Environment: real
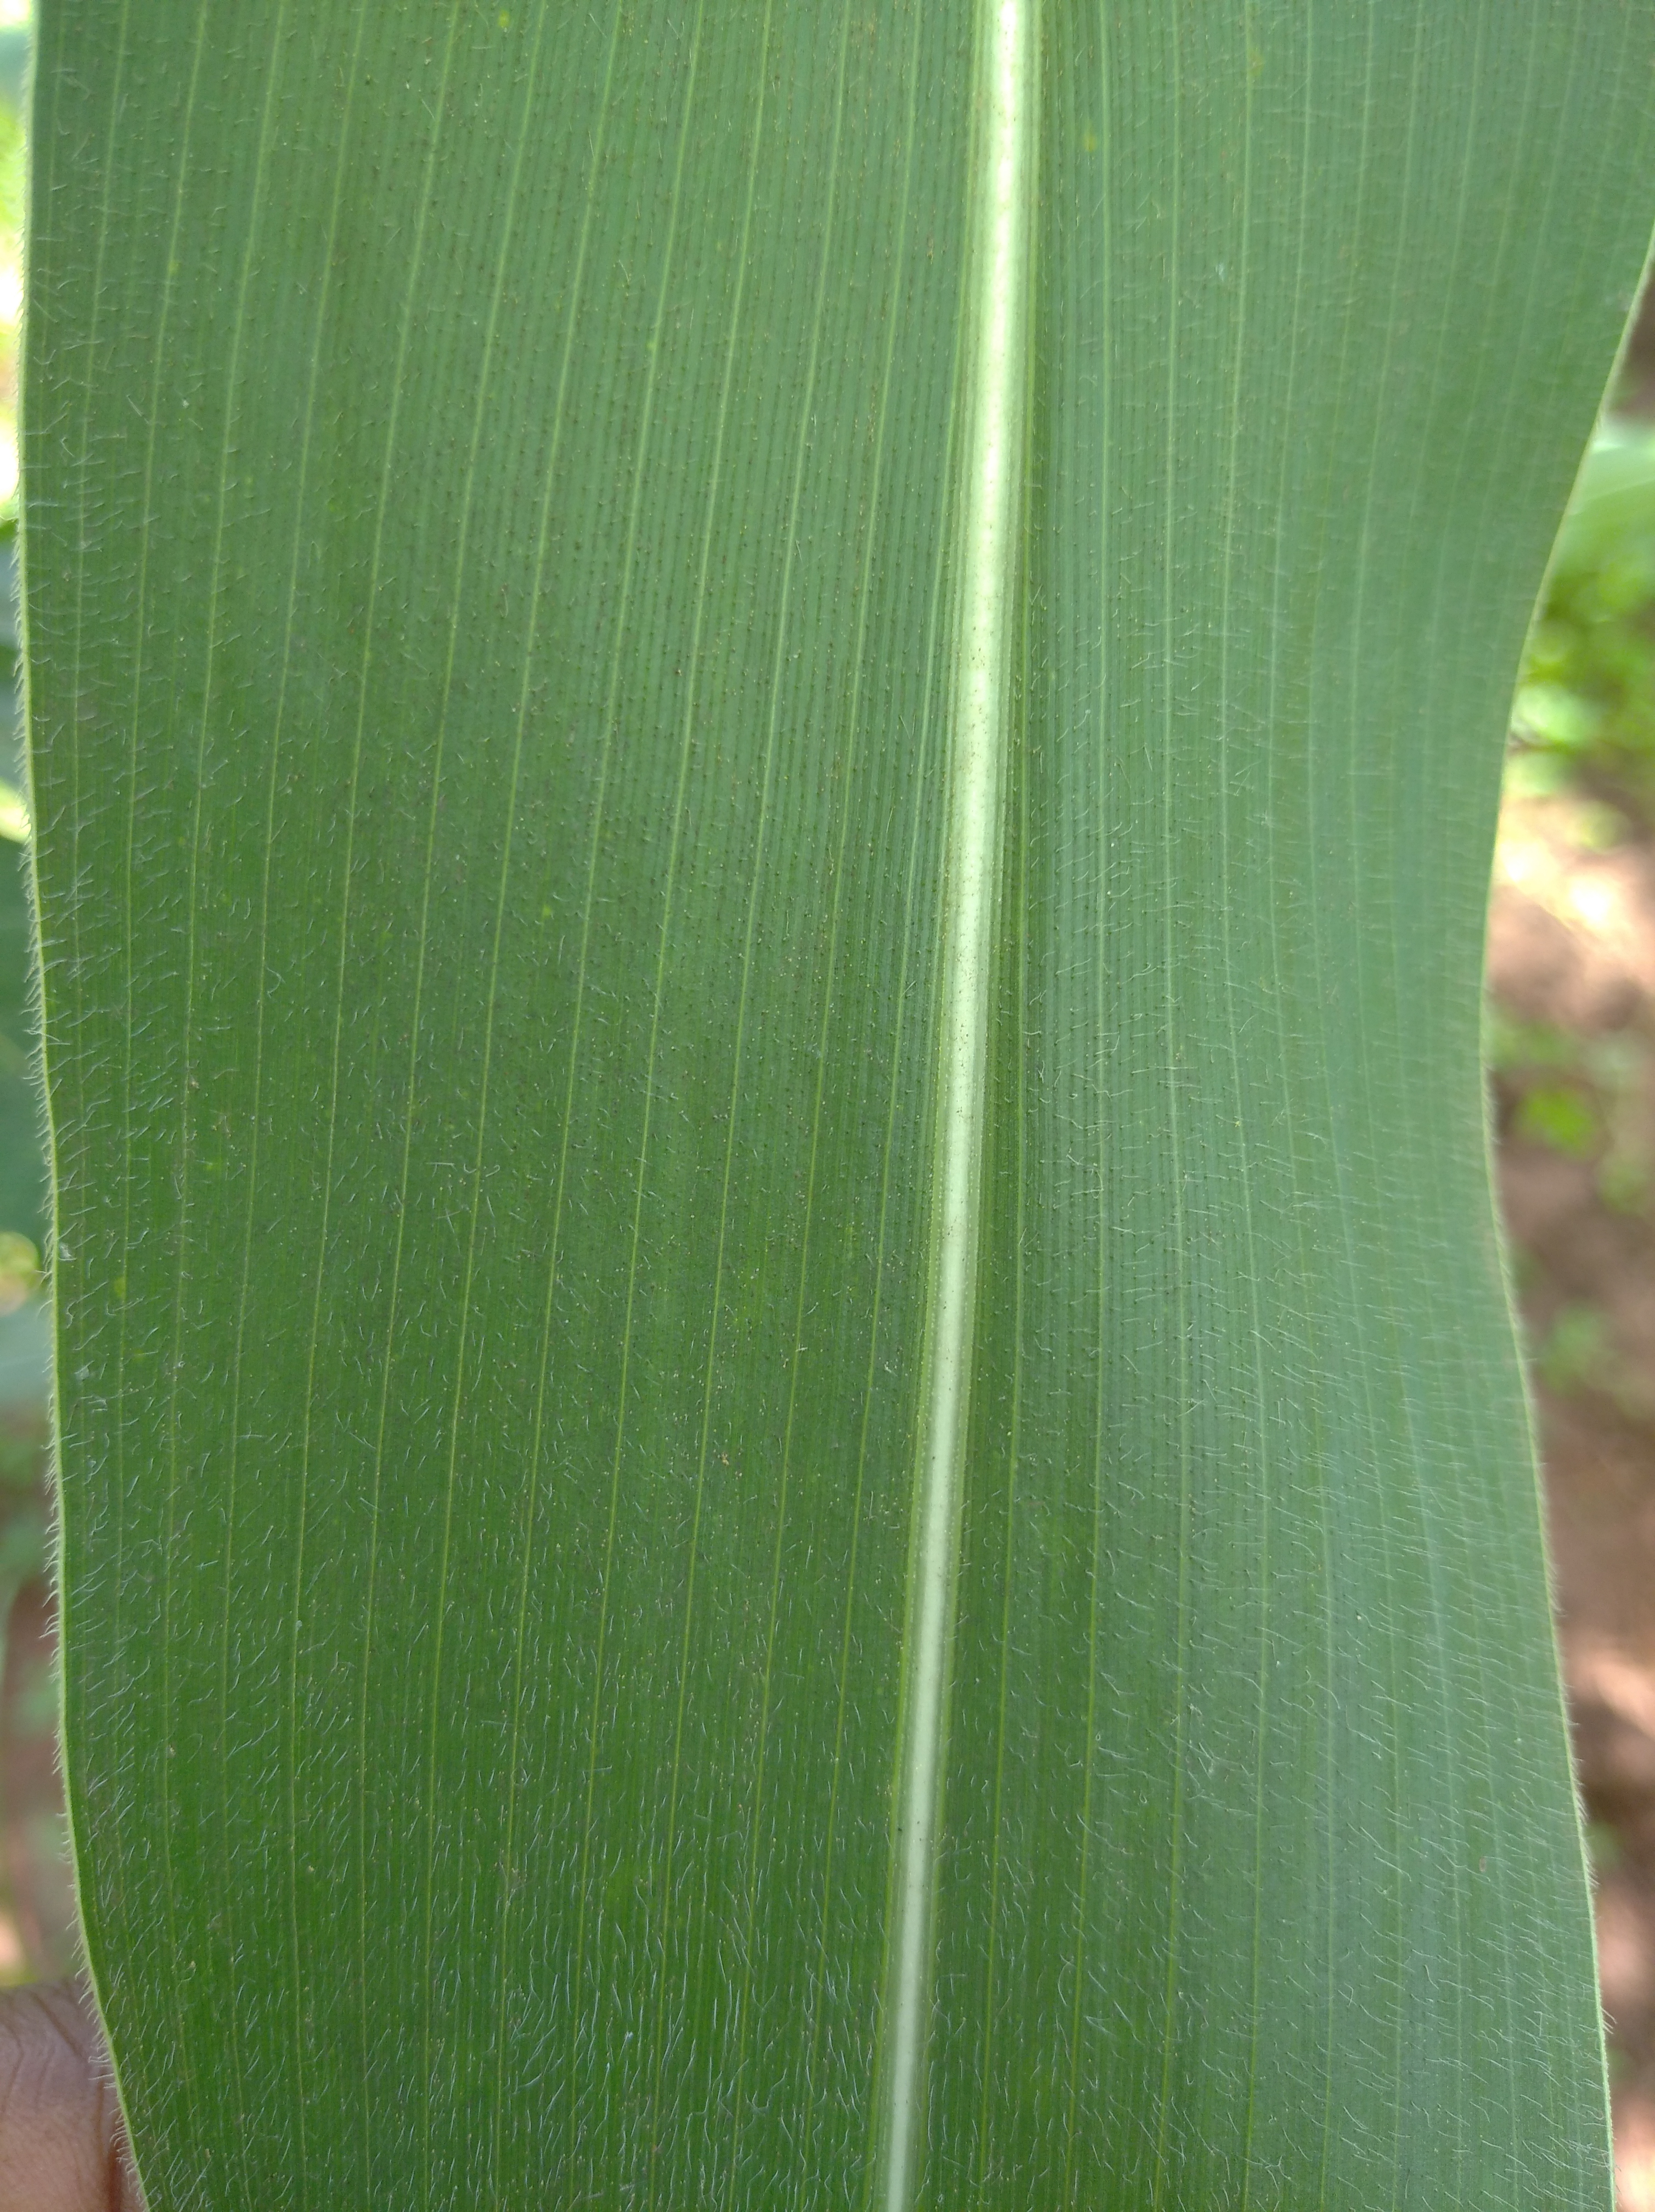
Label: healthy